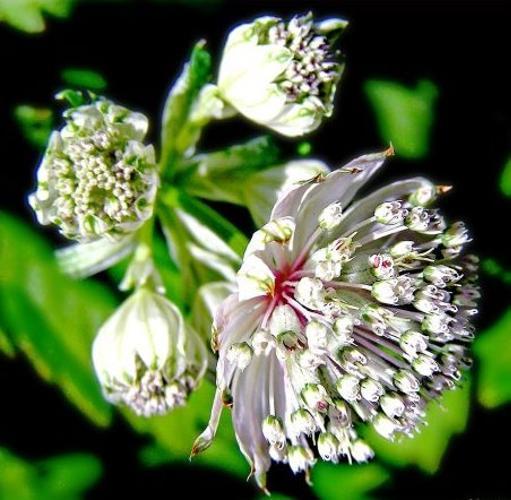
Label: great masterwort